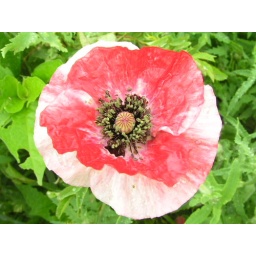
Another blended red and white poppy in my backyard